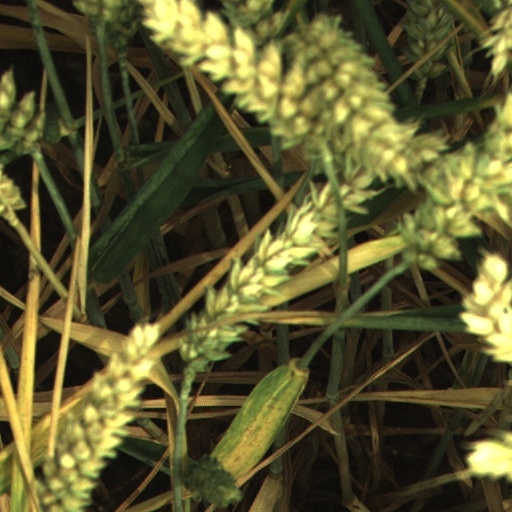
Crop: wheat